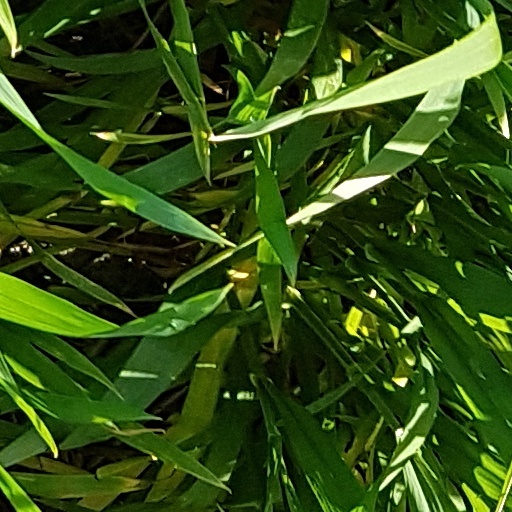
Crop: wheat